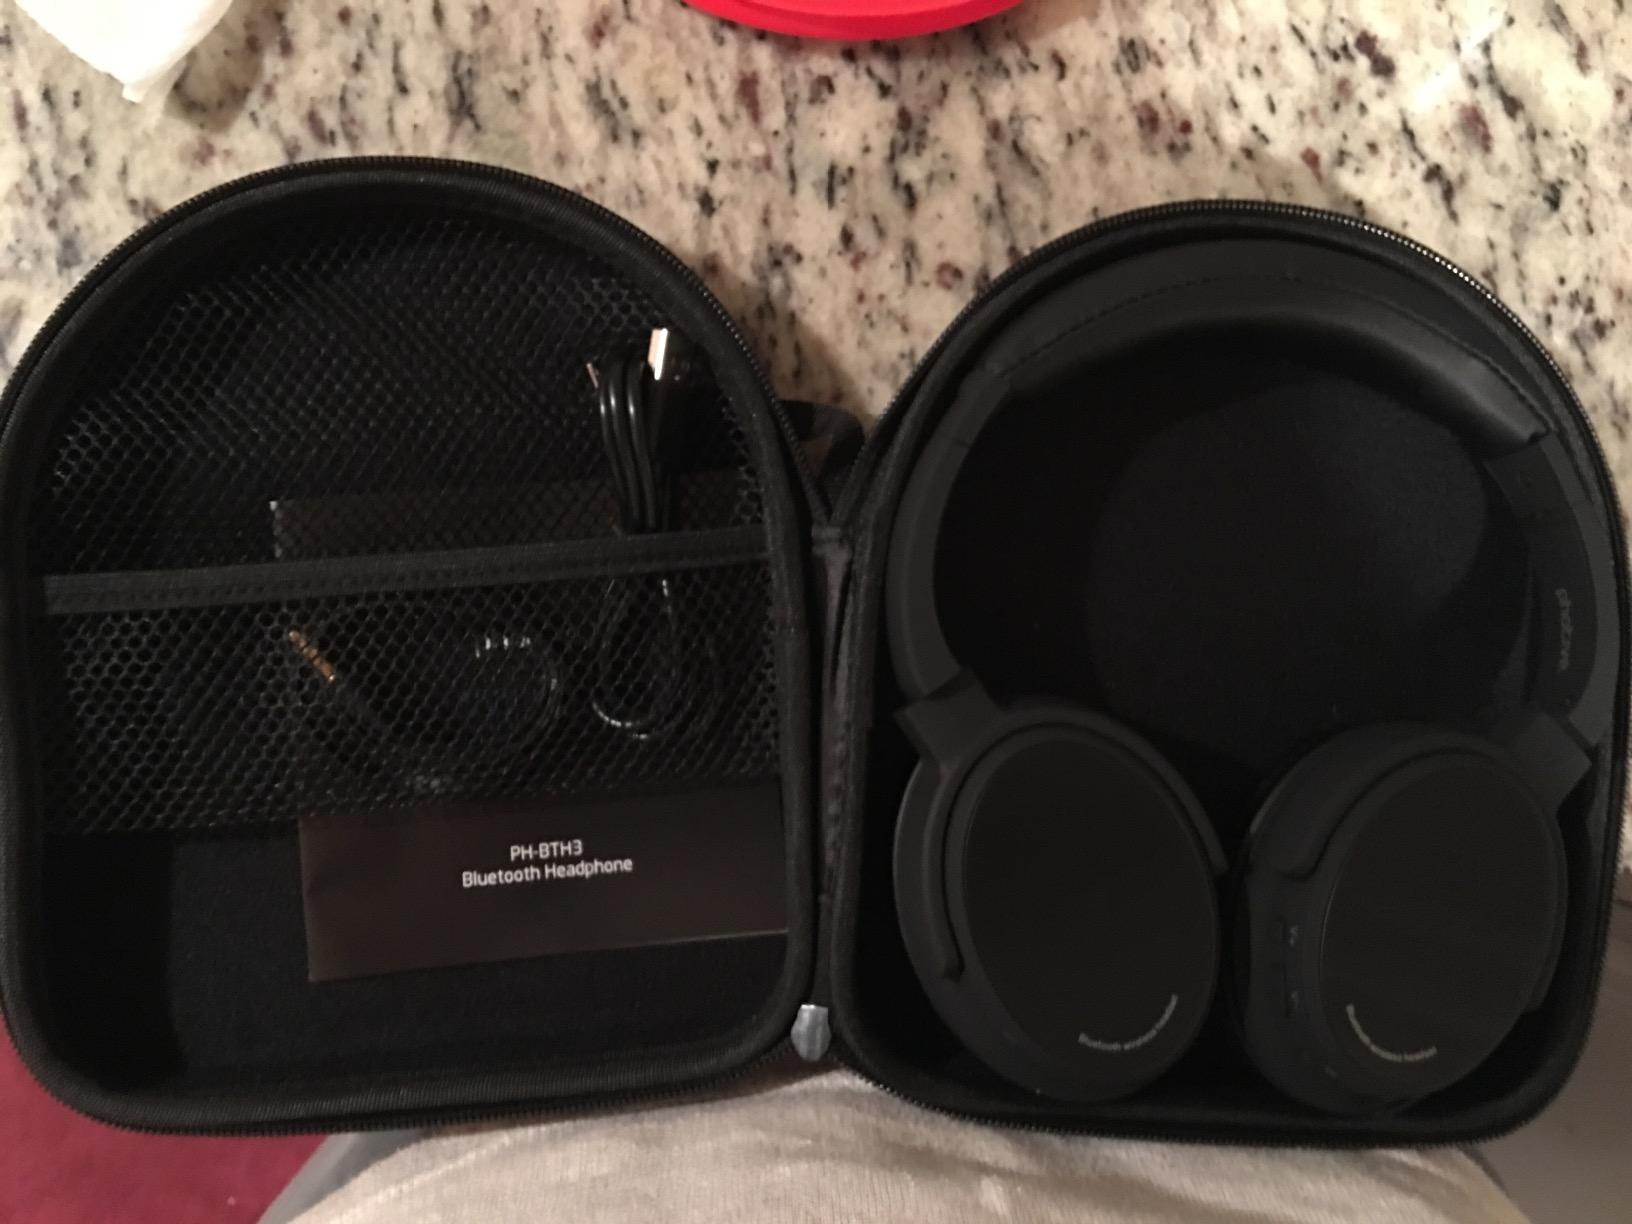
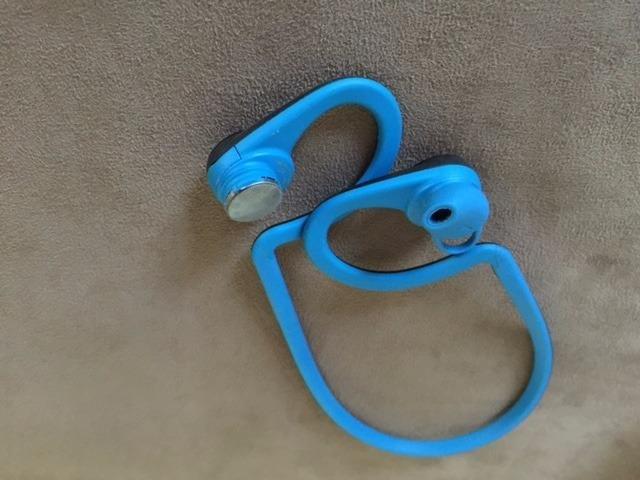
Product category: headphones
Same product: no